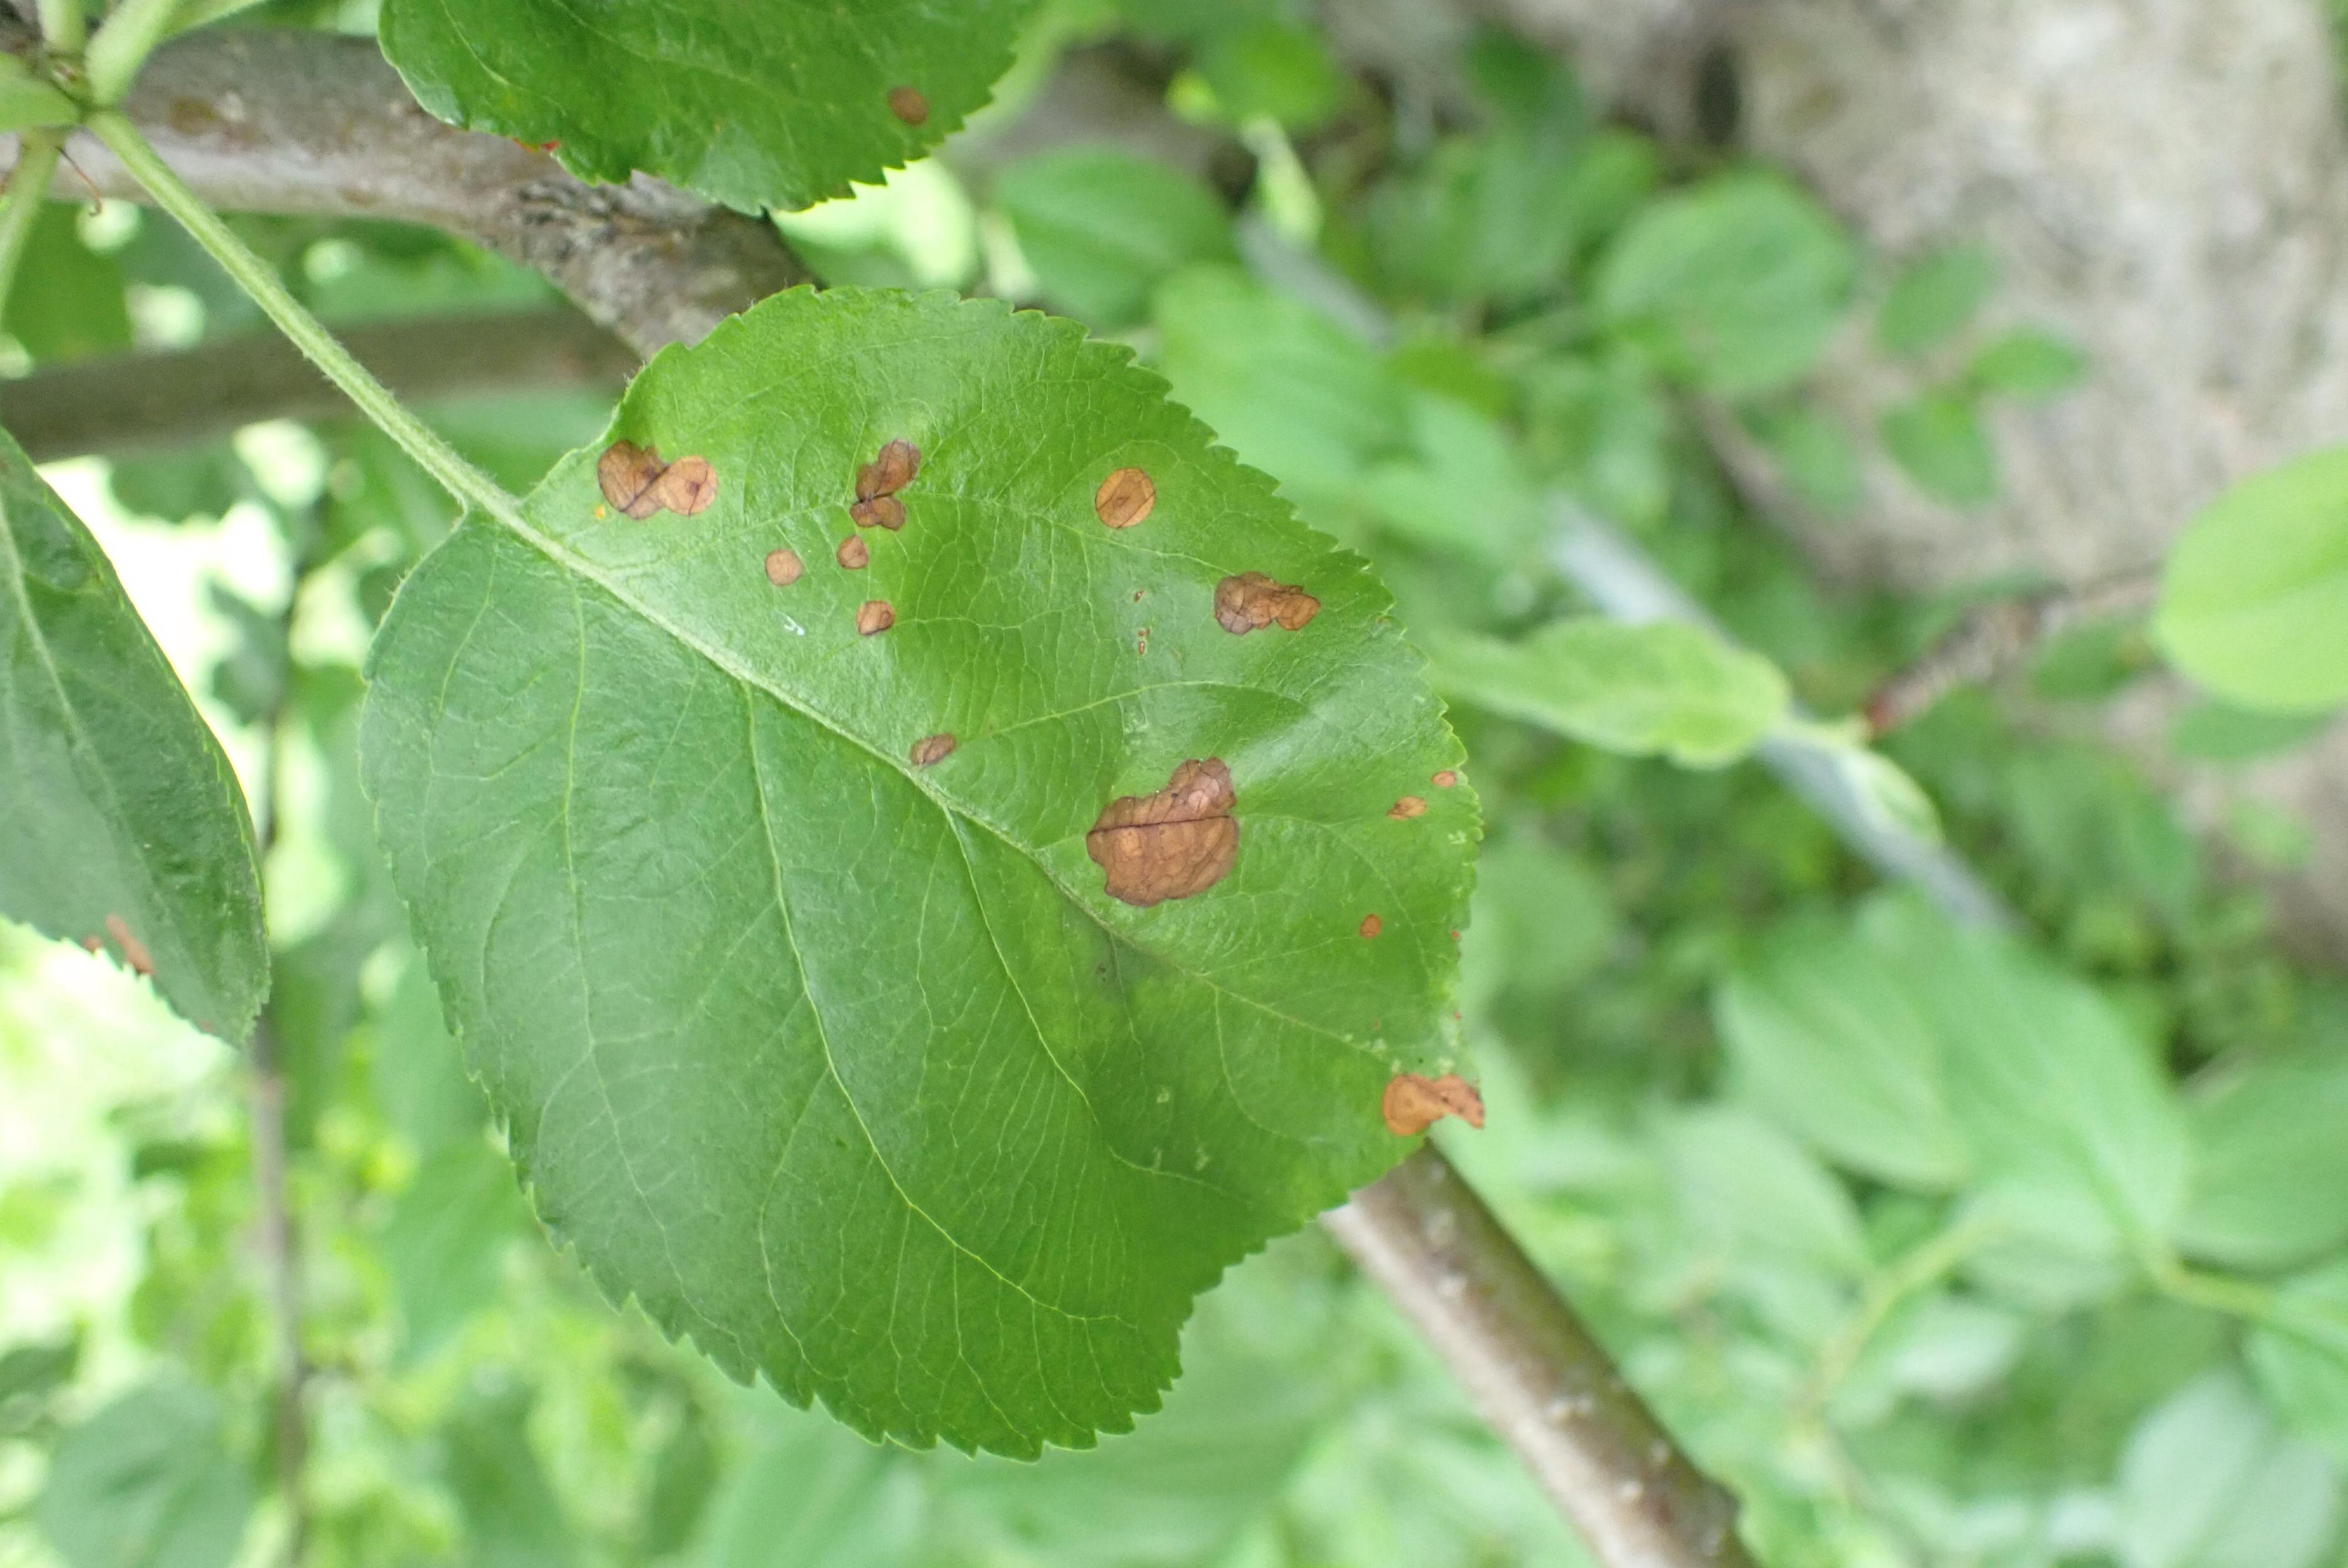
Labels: frog_eye_leaf_spot